Kurt Vonnegut

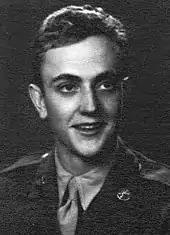
Vonnegut in army uniform during World War II

The attack on Pearl Harbor brought the United States into WWII. Vonnegut was a member of Cornell's Reserve Officers' Training Corps unit, but poor grades and a satirical article in Cornell's newspaper cost him his place there. He was placed on academic probation in May 1942 and dropped out the following January. No longer eligible for a deferment as a member of ROTC, he faced likely conscription into the U.S. Army. Instead of waiting to be drafted, he enlisted in the Army and in March 1943 reported to Fort Bragg, North Carolina, for basic training. Vonnegut was trained to fire and maintain howitzers and later received instruction in mechanical engineering at the Carnegie Institute of Technology and the University of Tennessee as part of the Army Specialized Training Program (ASTP).